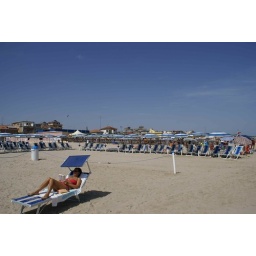
Stuart fancies the girl in red